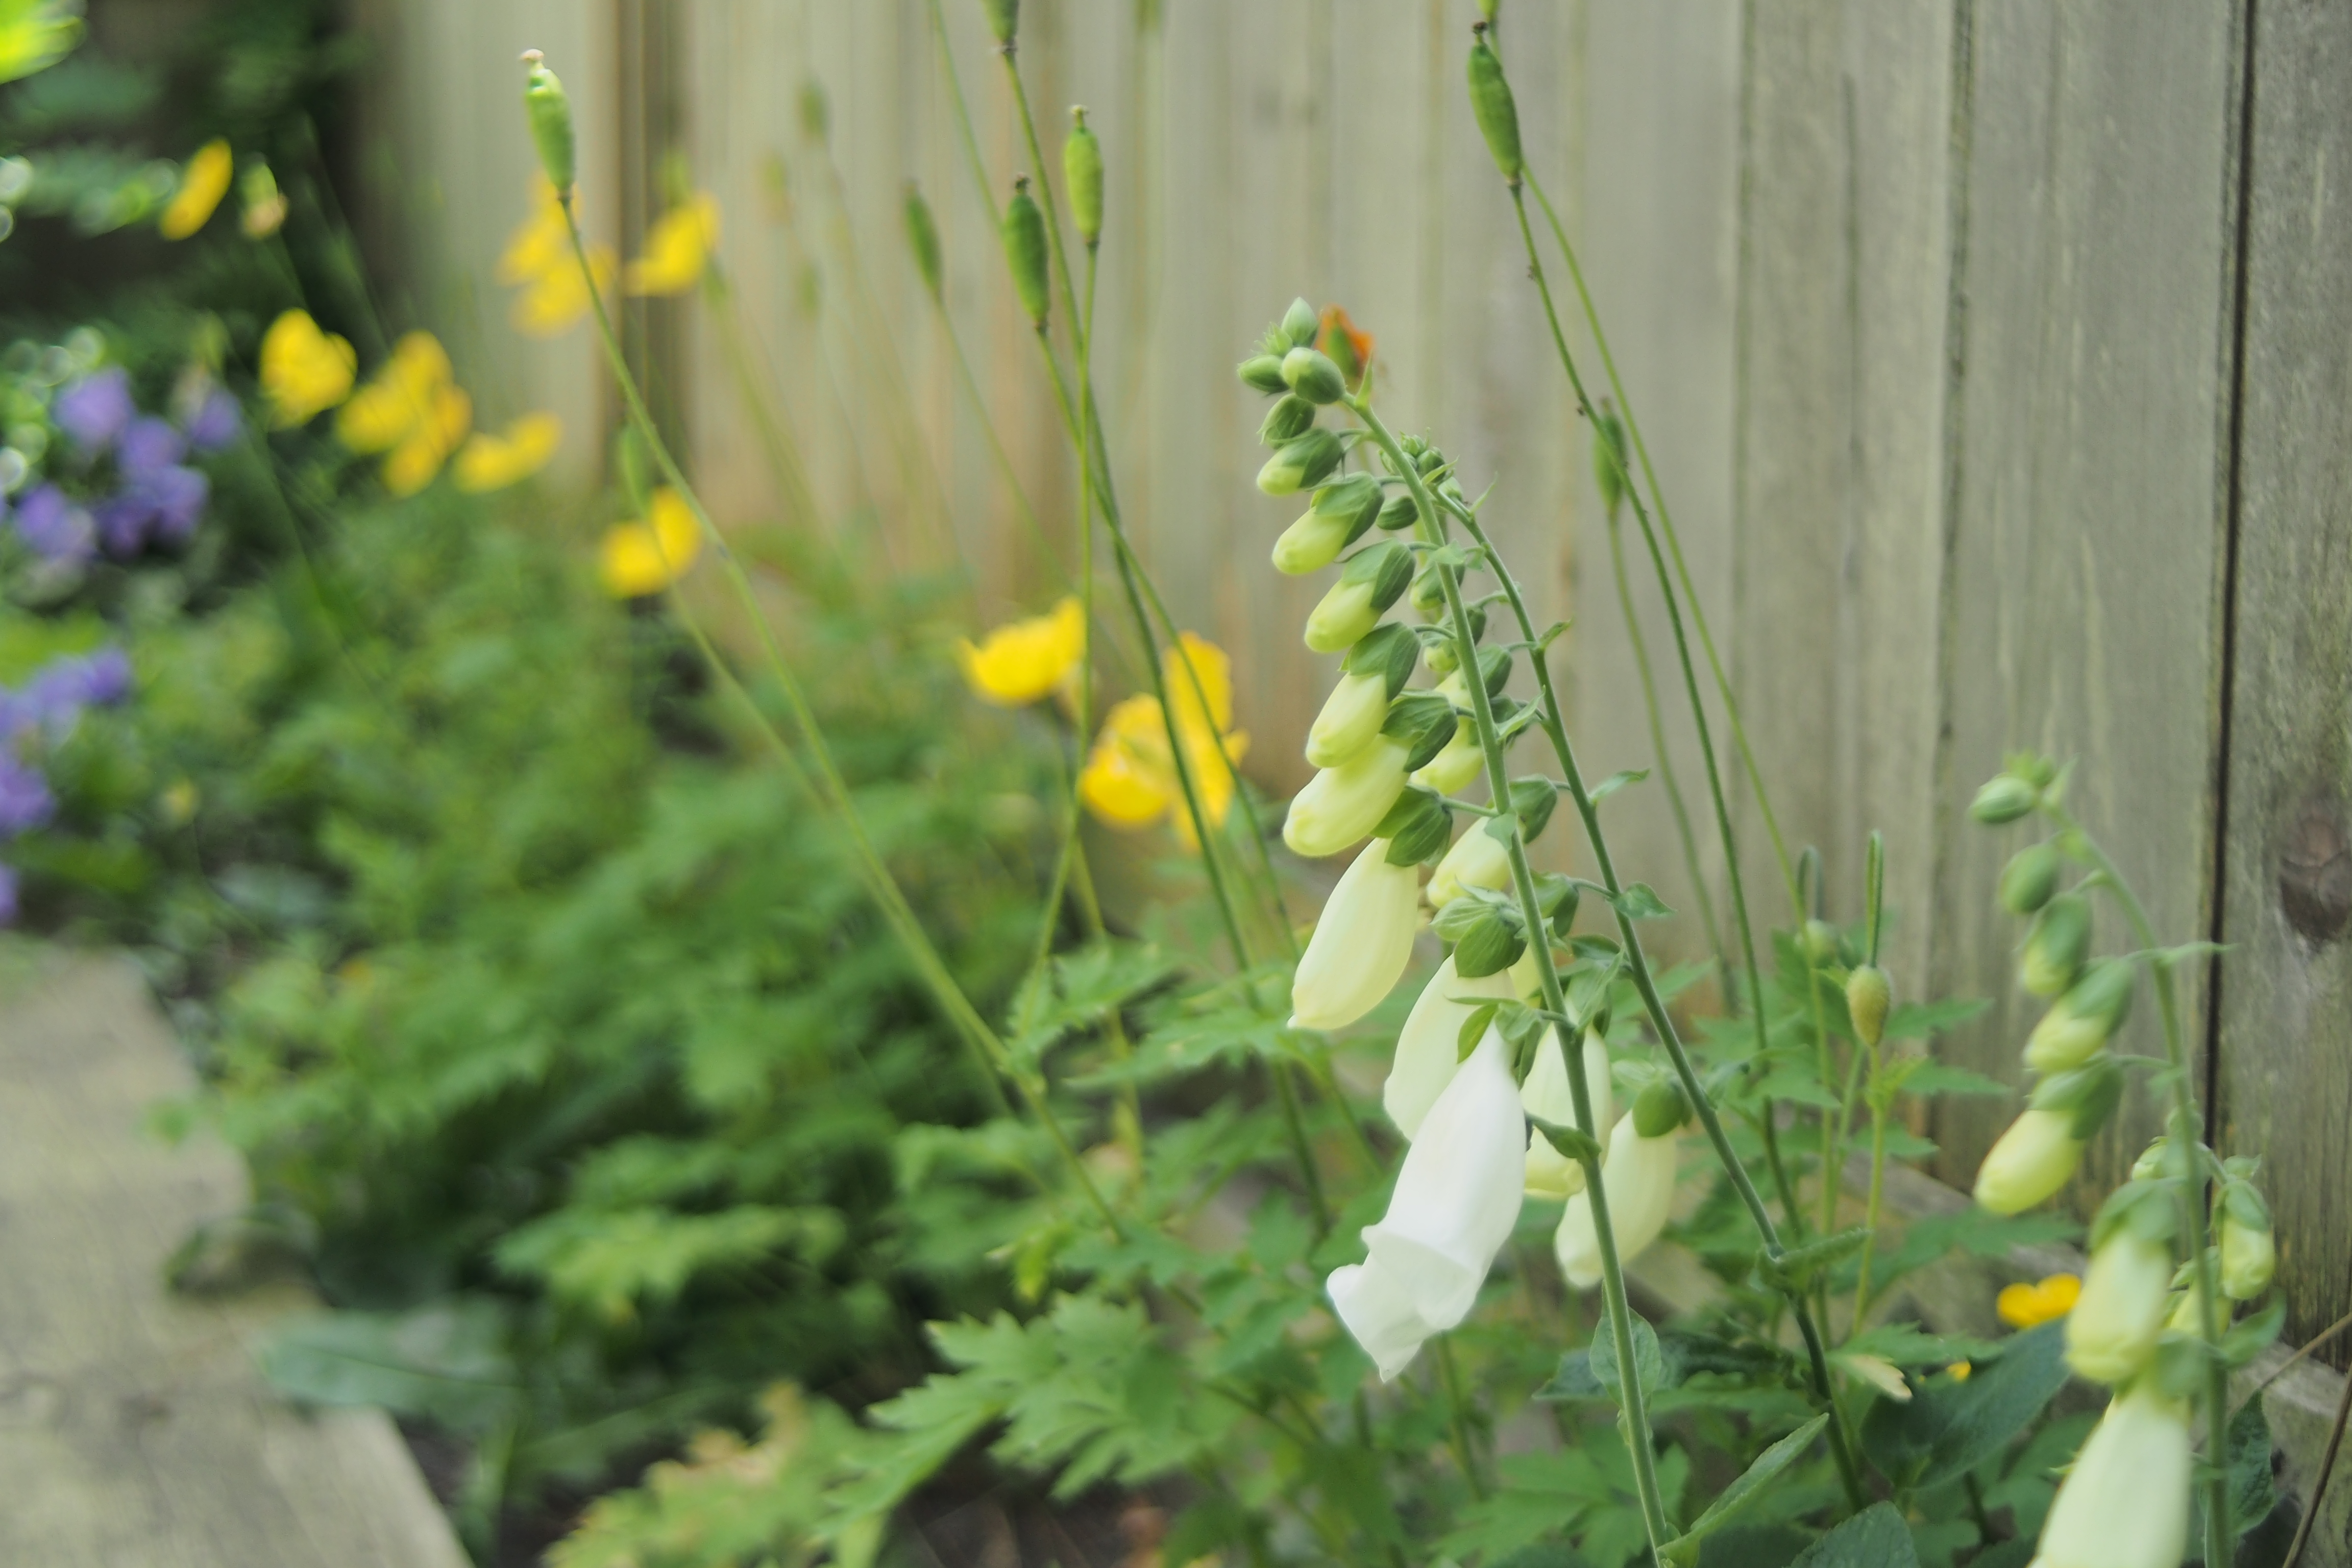
bokeh, plant, flower, green, produce, botany, garden, flora, wildflower, wideopen, primelens, lenstest, fdmount, lensrepair, osawa28mmf28, osawa28mm, flowering plant, grass family, land plant